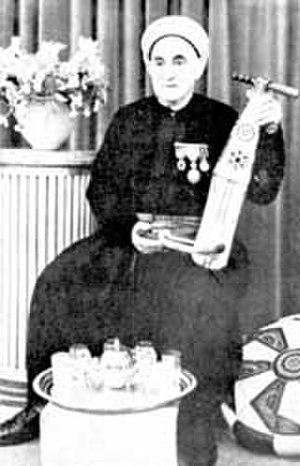
Le chanteur tlemcénien Hadj Larbi Bensari, virtuose du ""Rbab""."
Le gharnati ou musique gharnatie ou sanâa de Tlemcen désigne le répertoire de musique arabo-andalouse algérienne de l'école de Tlemcen et porte en souvenir, le nom de la ville espagnole de Grenade, dernier bastion de l'Andalousie sous souveraineté musulmane. Les Grenadins quittant la région devant la Reconquista ramènent vers le Maghreb leurs traditions musicales, dont le style qui découle d'une symbiose entre divers apports arabo-ibériques.
Cheikh Larbi Bensari, né à Ouled Sid el Hadj, dans la wilaya de Tlemcen en 1867, et mort à Tlemcen en 1964, est le maître du gharnati et du hawzi algérien. C'est l'artiste le plus en vue de l'école de Tlemcen au début du XXᵉ siècle.